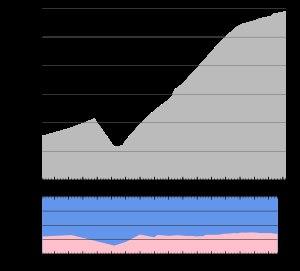
Białystok, parfois appelée en français Bialistock, est la plus grande ville du nord-est de la Pologne et le chef-lieu de la voïvodie de Podlasie, du powiat de Białystok et du powiat-ville de Białystok. Elle est située près des frontières biélorusse et lituanienne. 11ᵉ ville de Pologne par sa population ainsi que la plus peuplée du nord-est de la Pologne, elle comptait 297 356 habitants en 2012. C'est une ville industrielle.